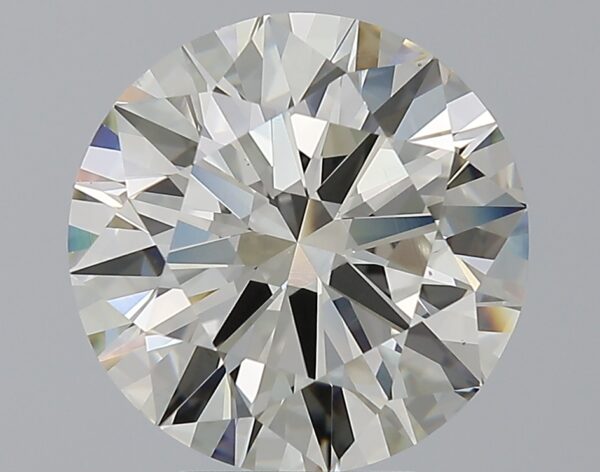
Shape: round
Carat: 5
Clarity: SI1
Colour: K
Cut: EX
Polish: EX
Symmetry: EX
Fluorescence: N
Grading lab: GIA
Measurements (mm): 11 x 11.06 x 6.69